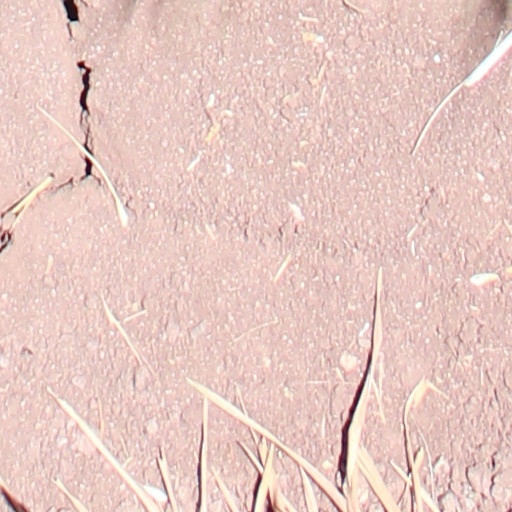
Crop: wheat